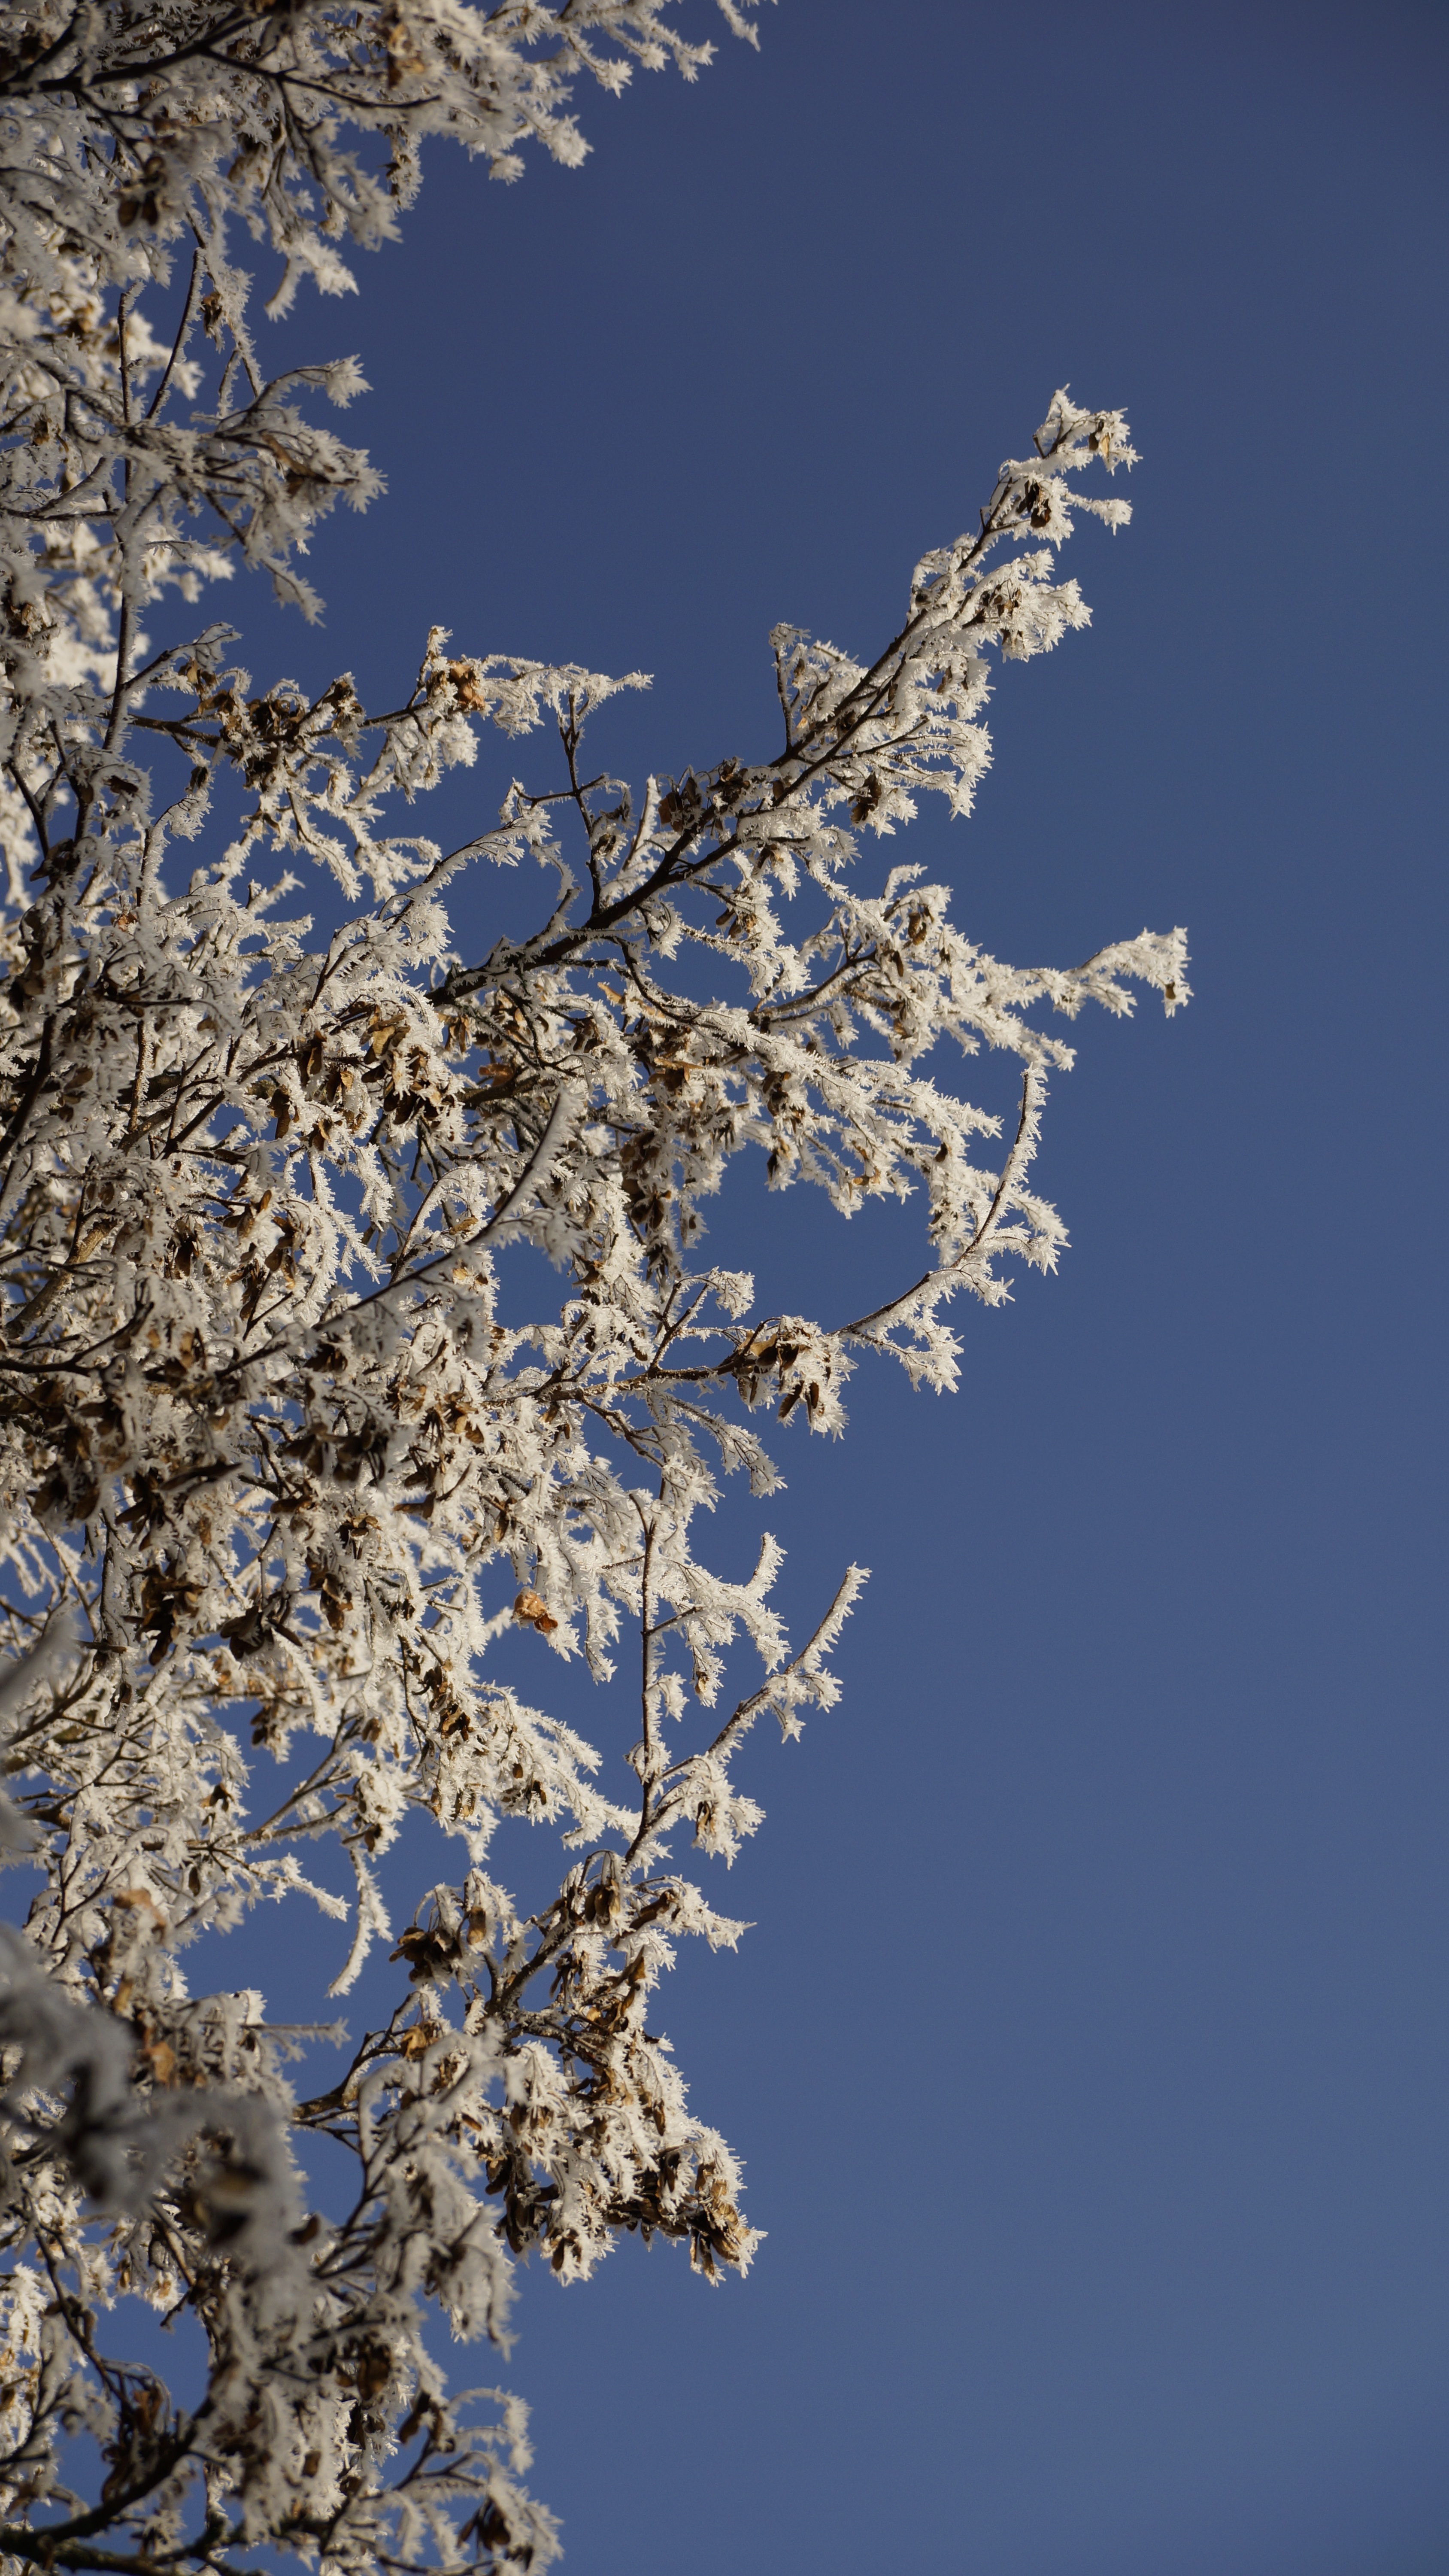
tree, nature, forest, branch, blossom, snow, cold, winter, wing, plant, sky, wood, white, fruit, flower, frost, ice, spring, produce, park, blue, christmas, flora, season, cherry blossom, maple, twig, crystal, resting, acer, freezing, dormant, samara, achene, polynose